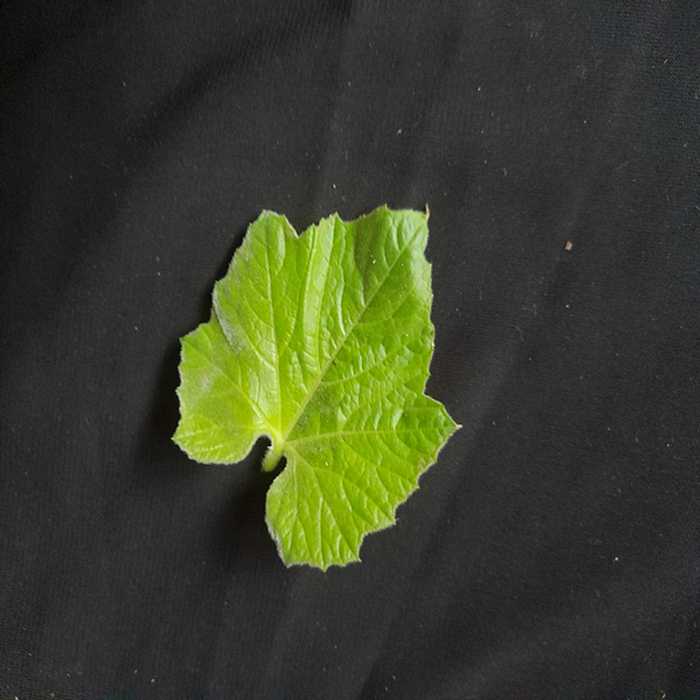
Plant: Bottle gourd
Label: Fresh leaf